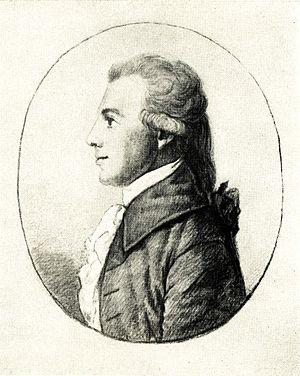
Dora Doris Dorothea Stock est une femme peintre et dessinatrice allemande, née le 6 mars 1760 à Nuremberg. Spécialisée dans le portrait, elle est connue pour avoir réalisé en 1789 un portrait en miniature de Wolfgang Amadeus Mozart. Elle faisait partie d'un cercle d'artistes, de musiciens et d'écrivains renommés, dont Goethe, Schiller et Mozart.